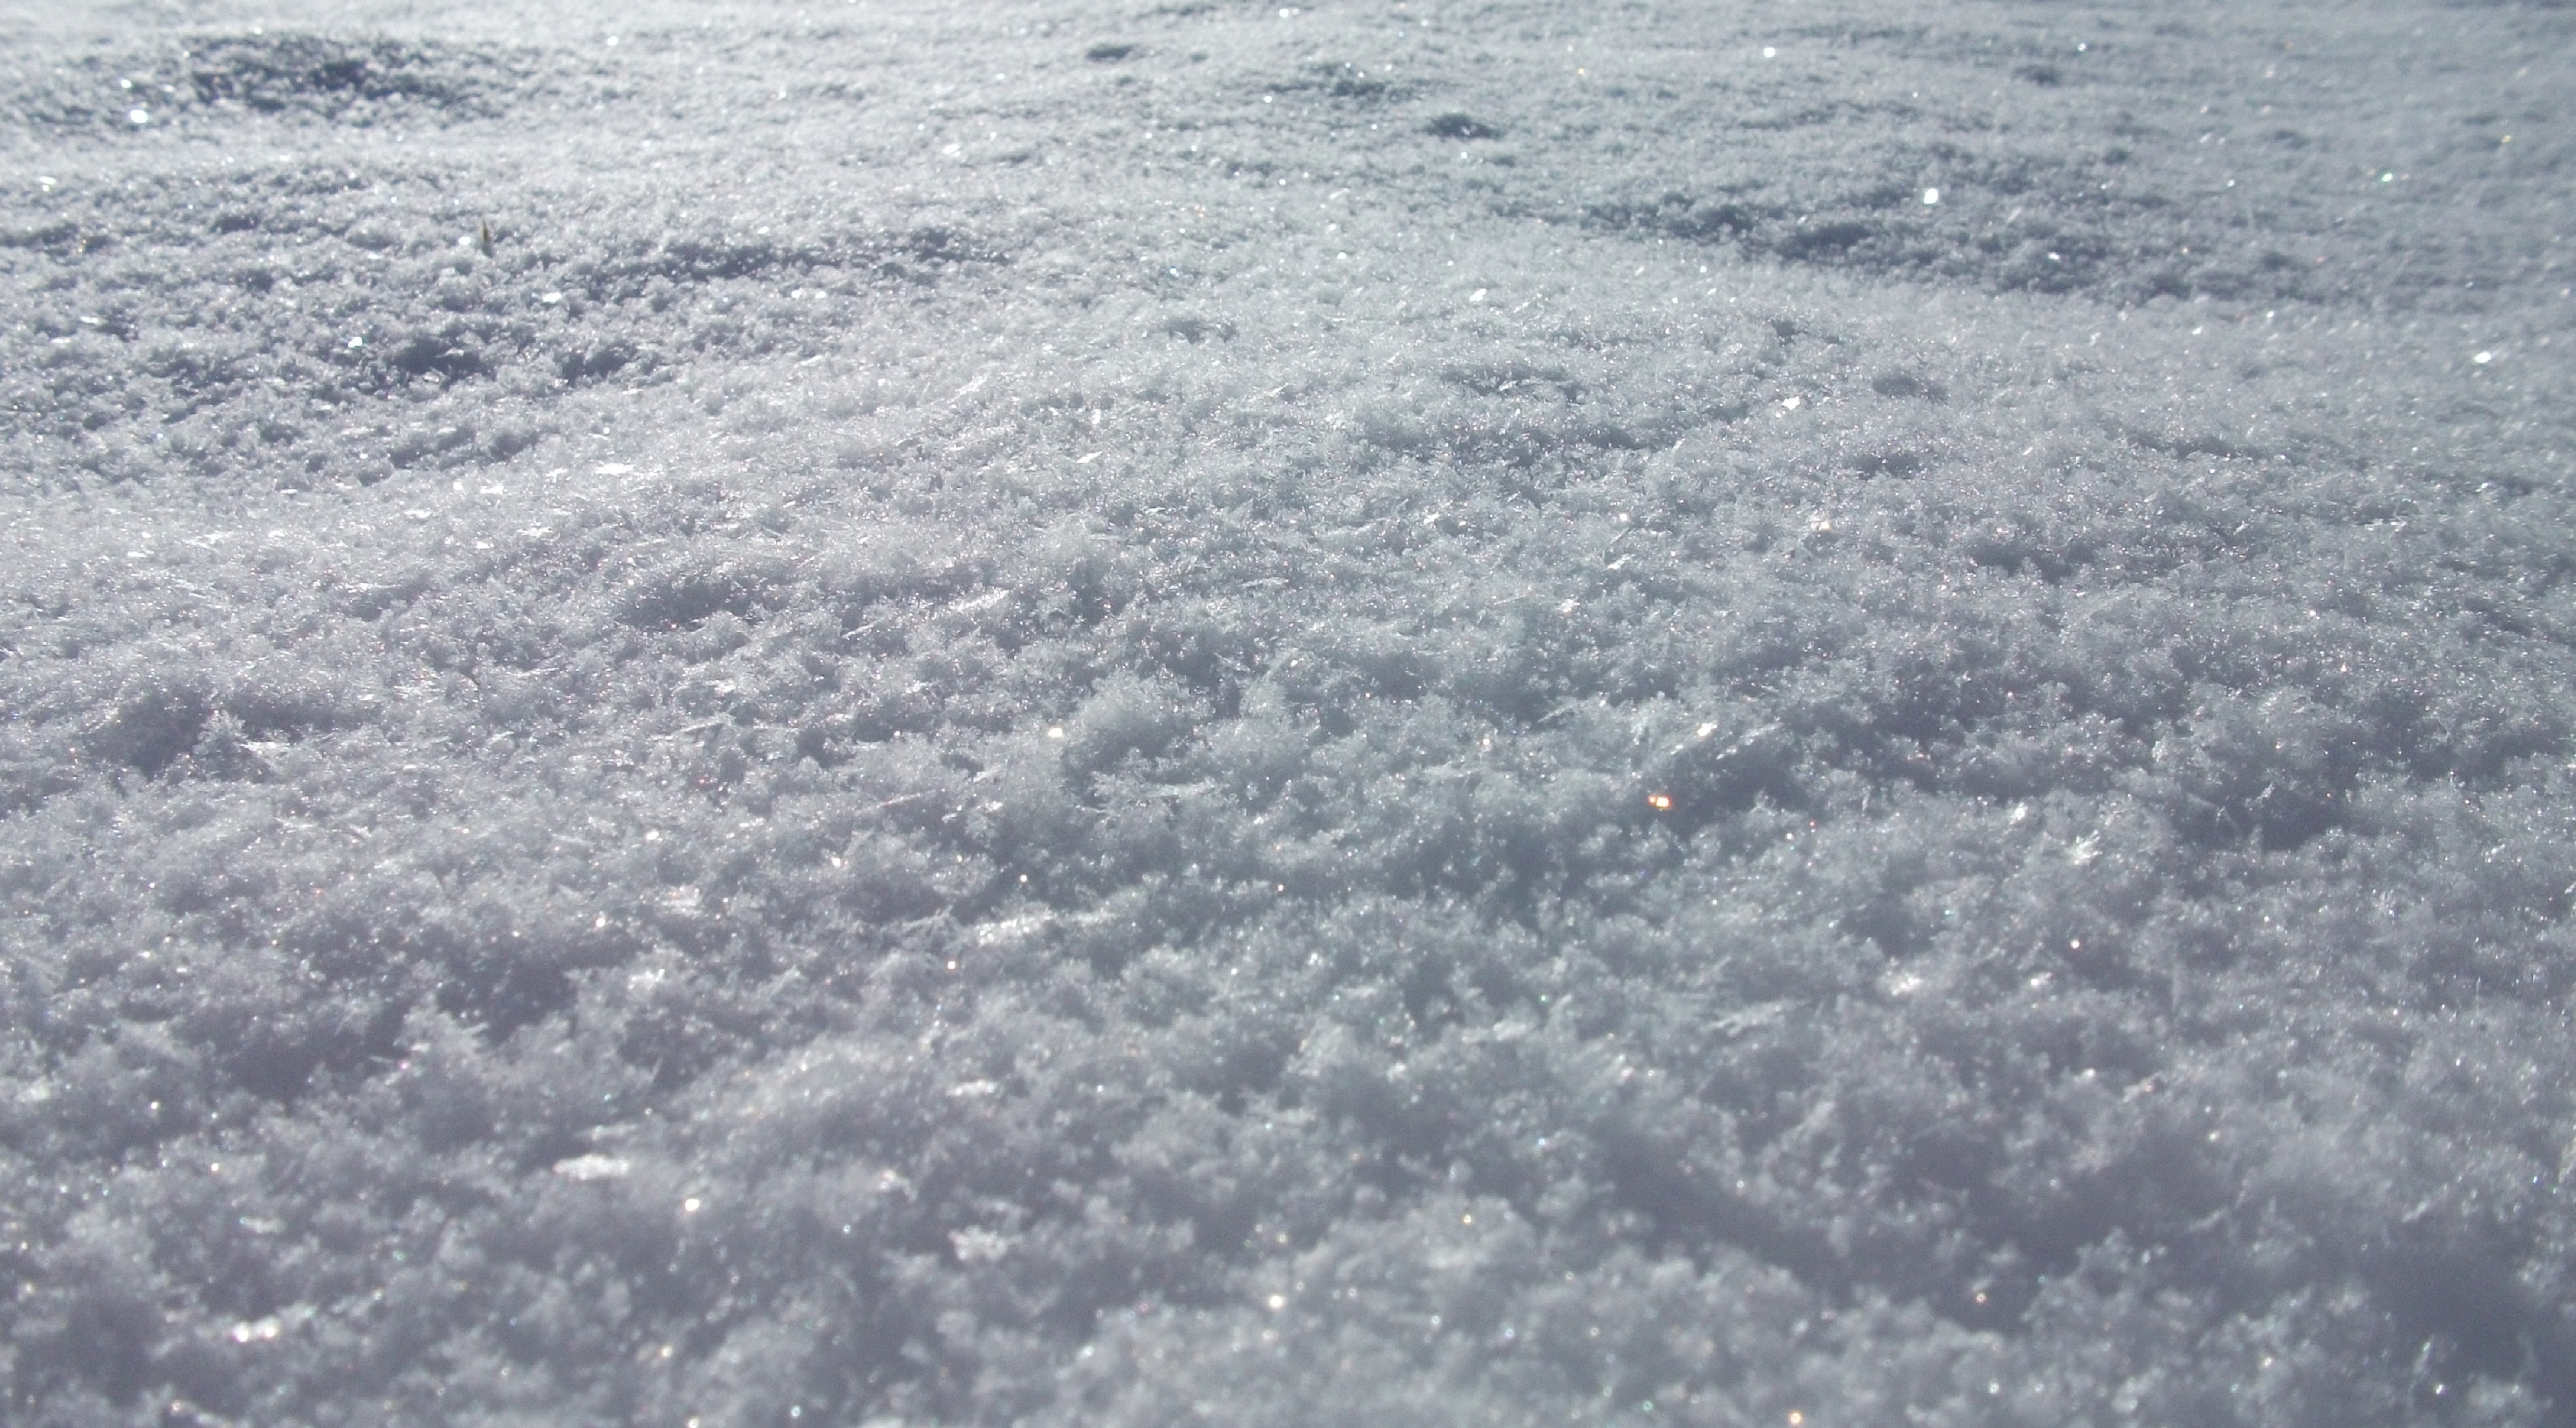
nature, snow, winter, white, frost, ice, natural, weather, close, beautiful, blizzard, tundra, freezing, geological phenomenon, wind wave, winter storm, rain and snow mixed, schneekristale